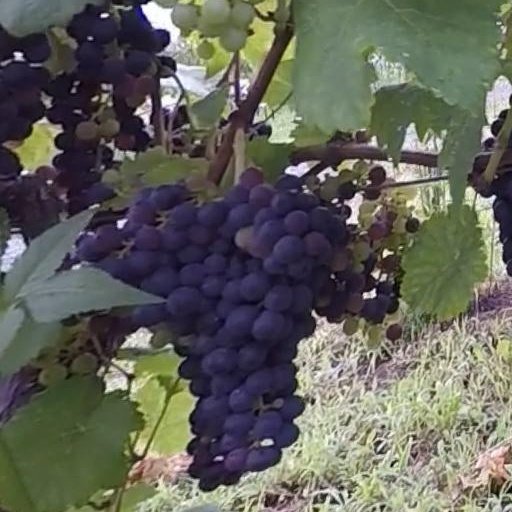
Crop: grape